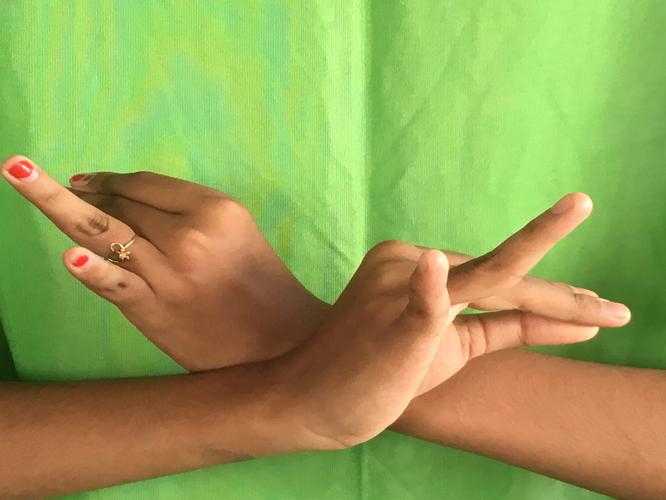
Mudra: Katakavardhana
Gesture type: double_hand